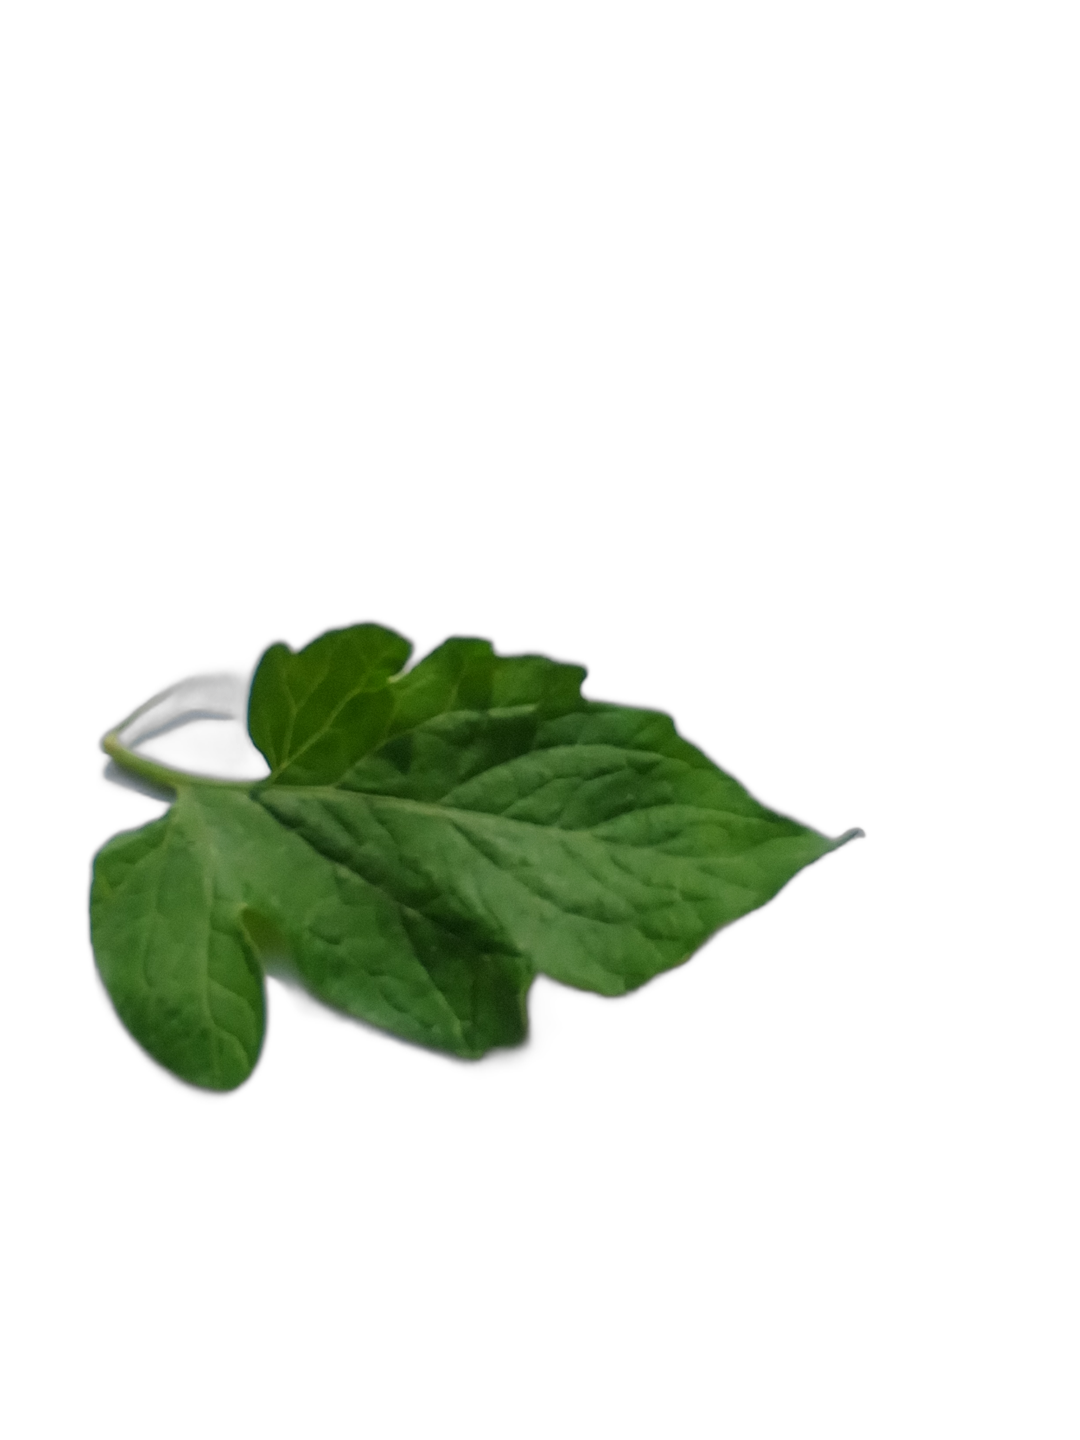
Crop: Tomato
Label: Healthy